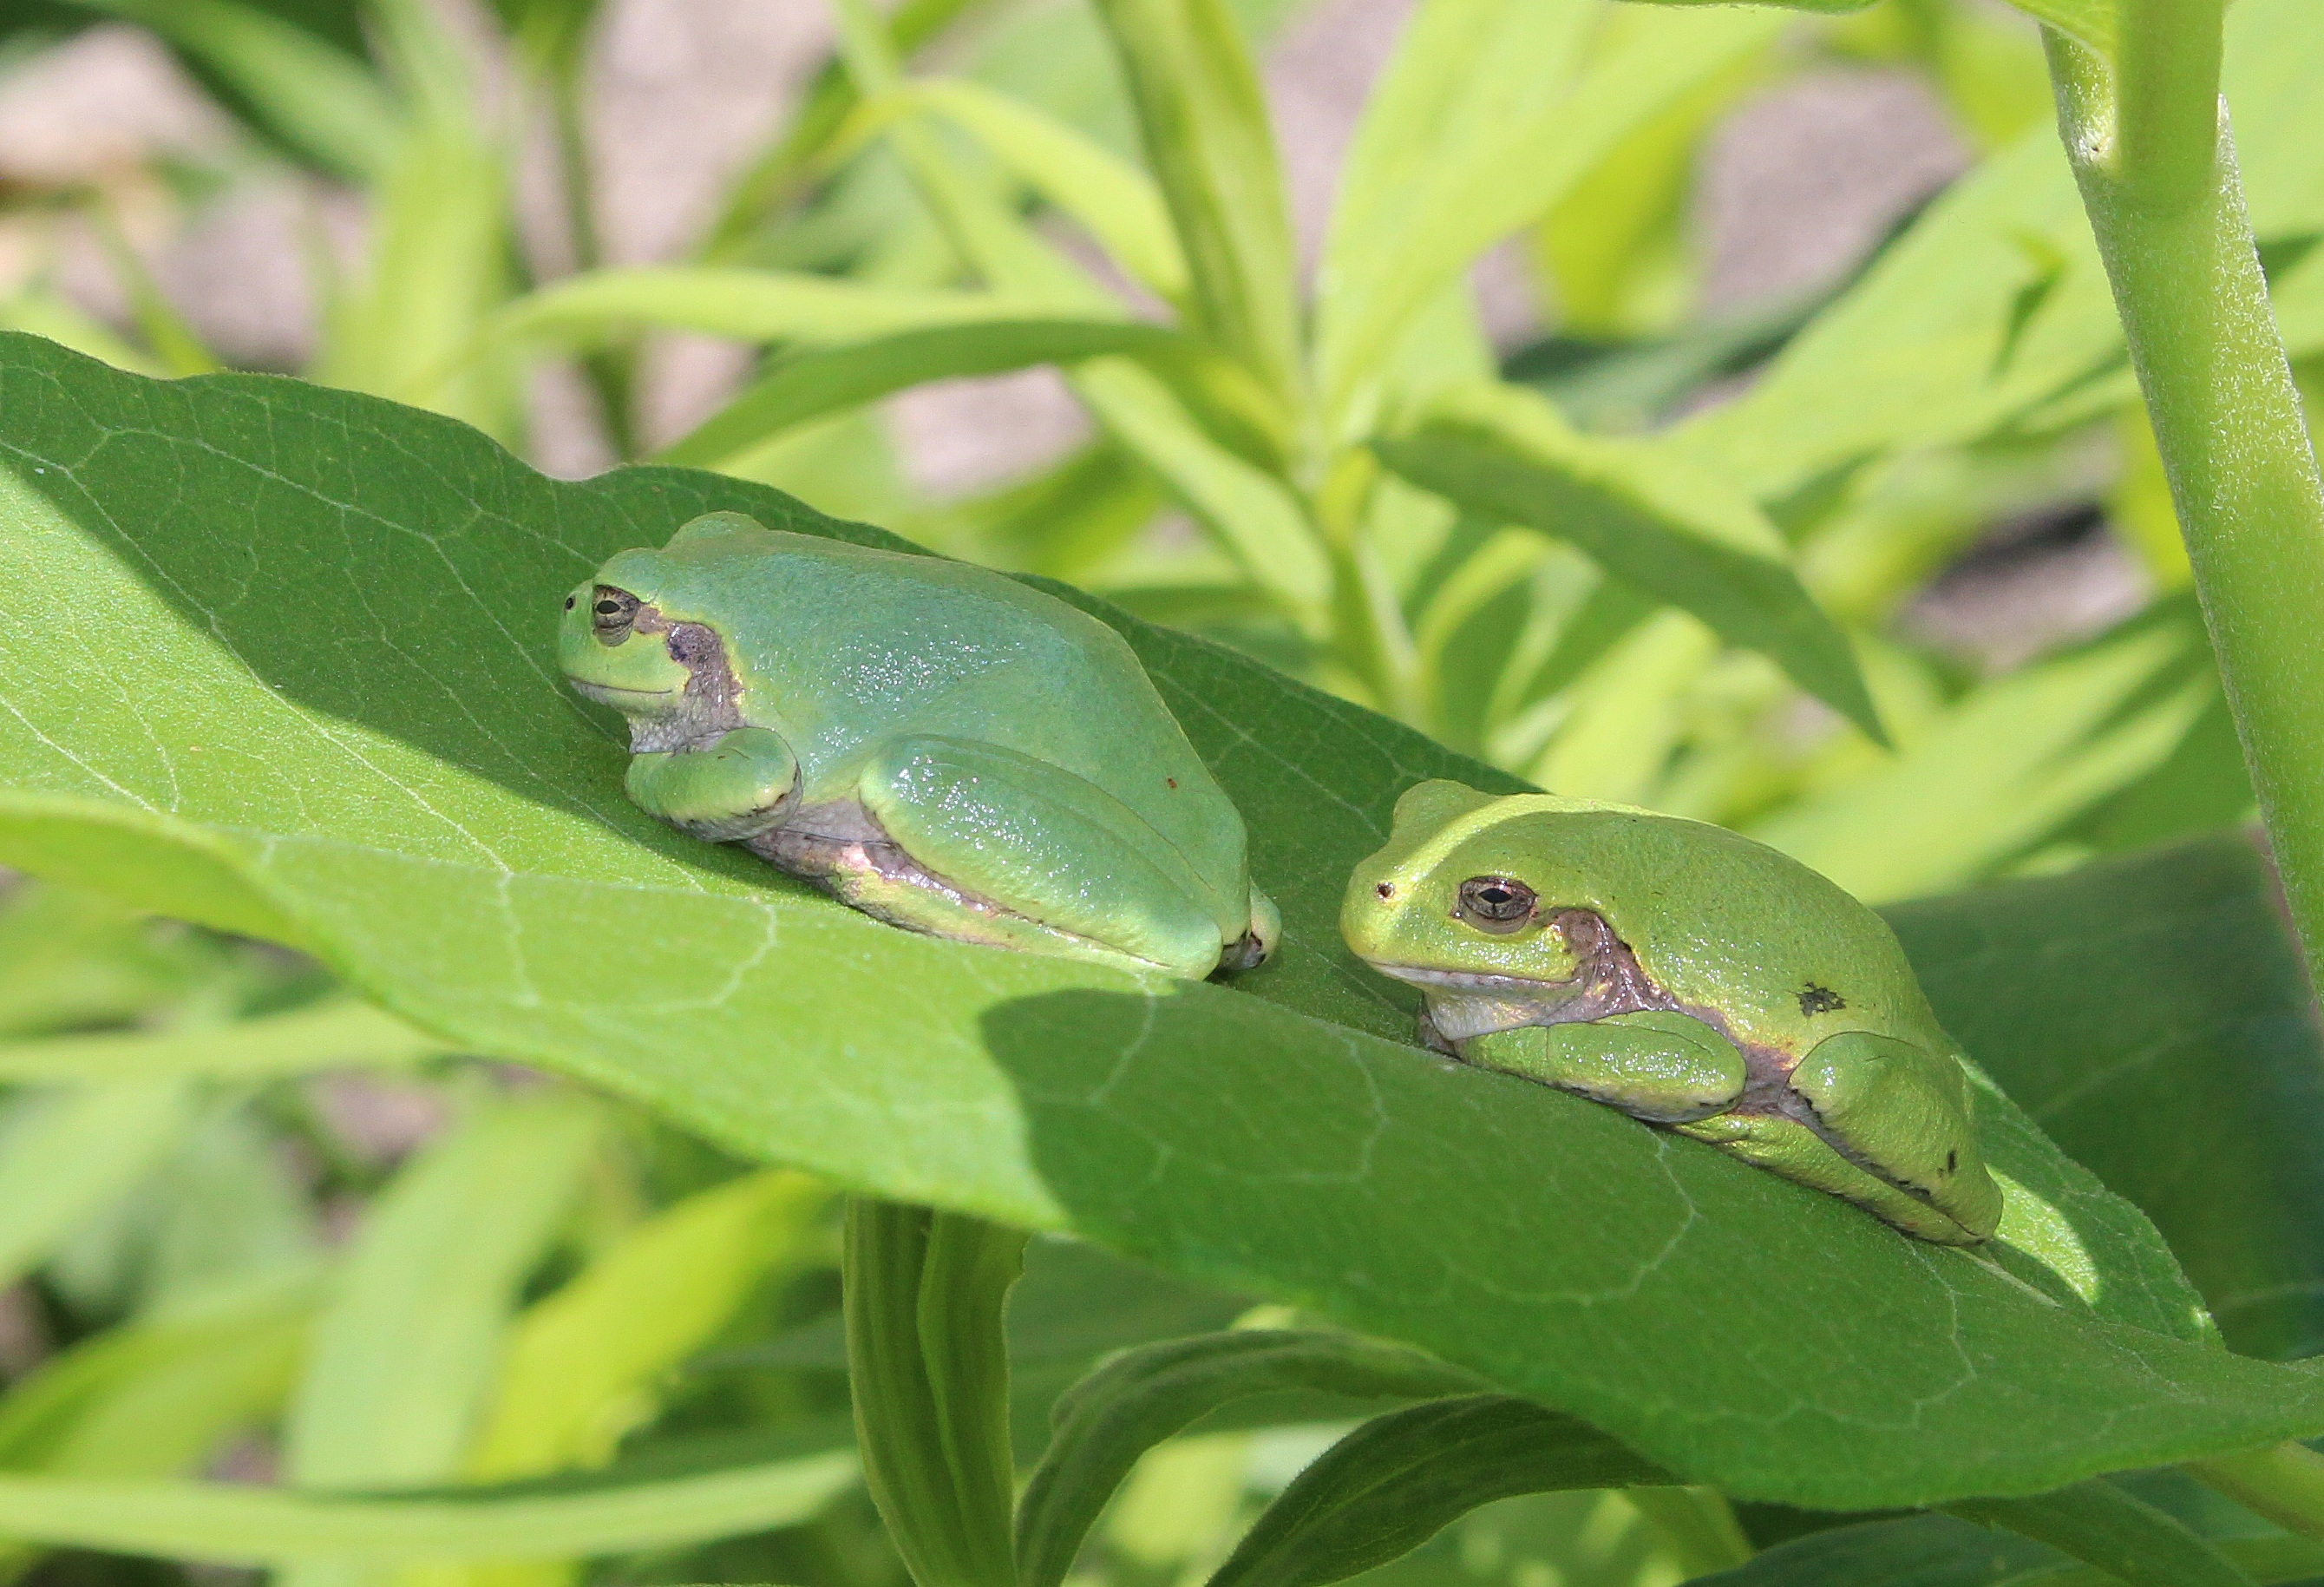
nature, leaf, green, frog, reptile, amphibian, fauna, tree frog, cool image, amphibians, cool photo, organism, hyla japonica, ranidae, terrestrial animal, japanese tree frog